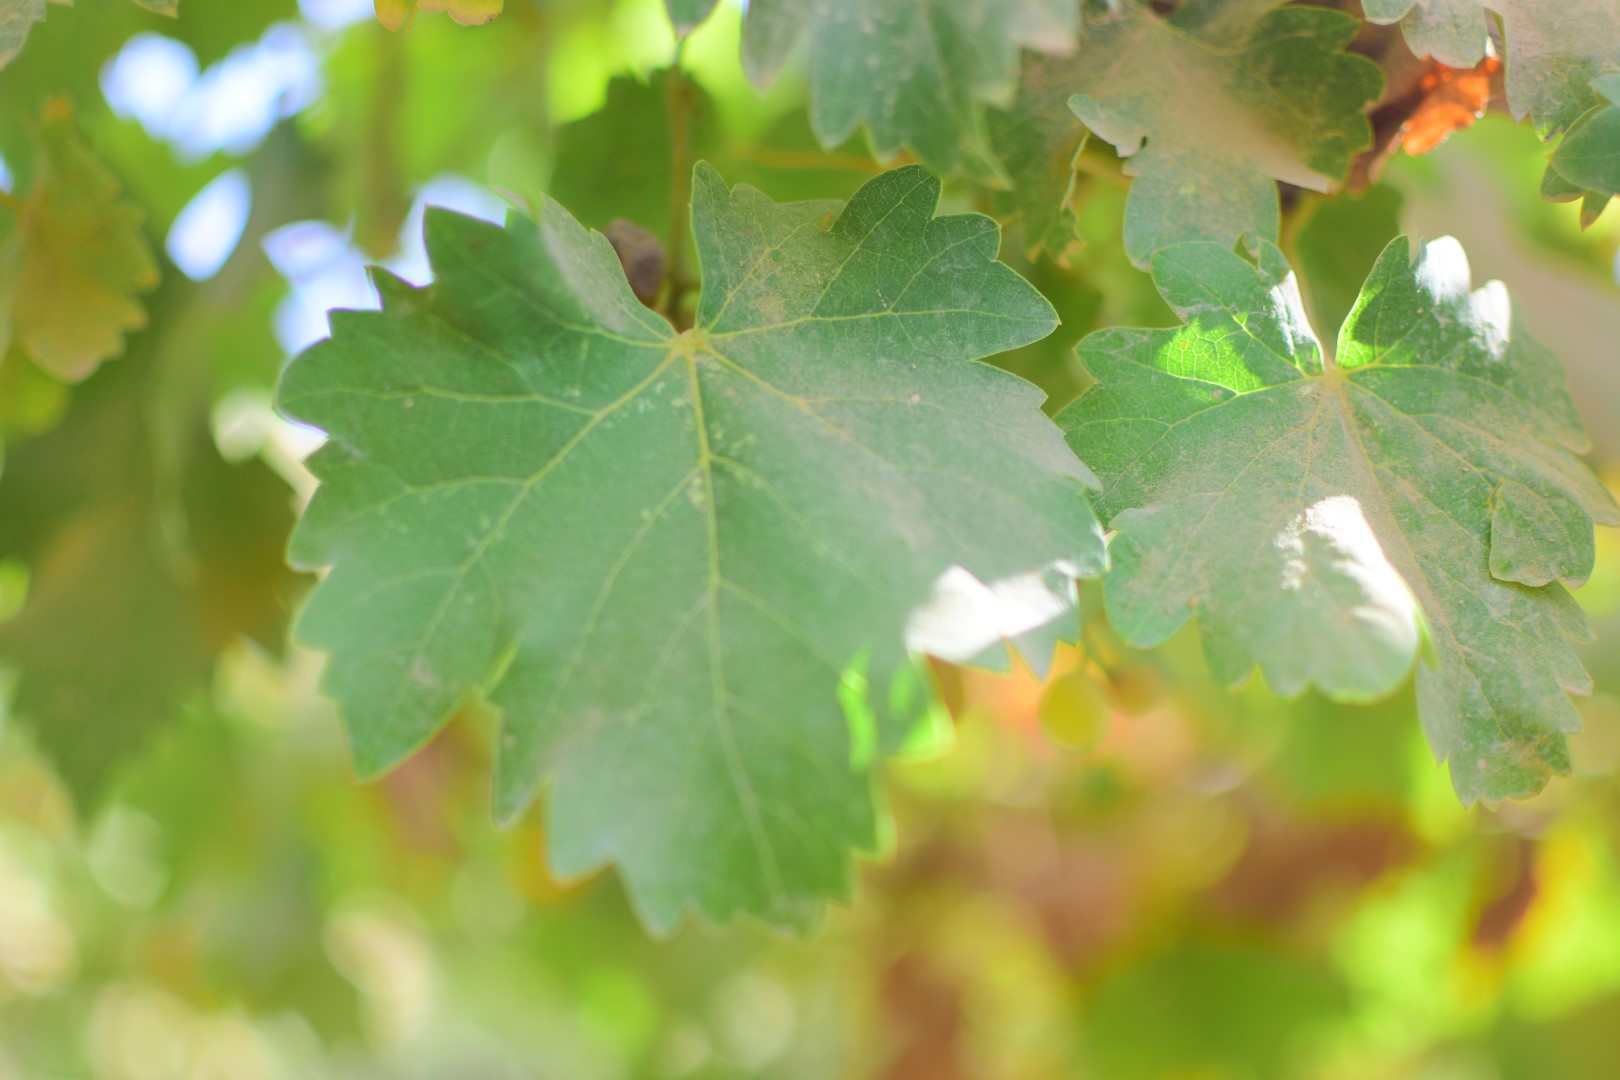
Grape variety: Shdah